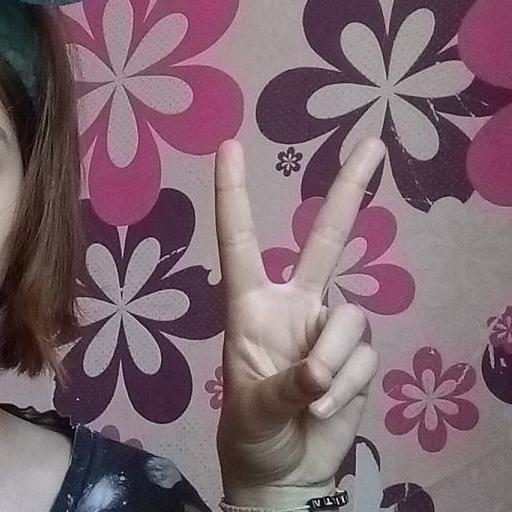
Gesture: peace